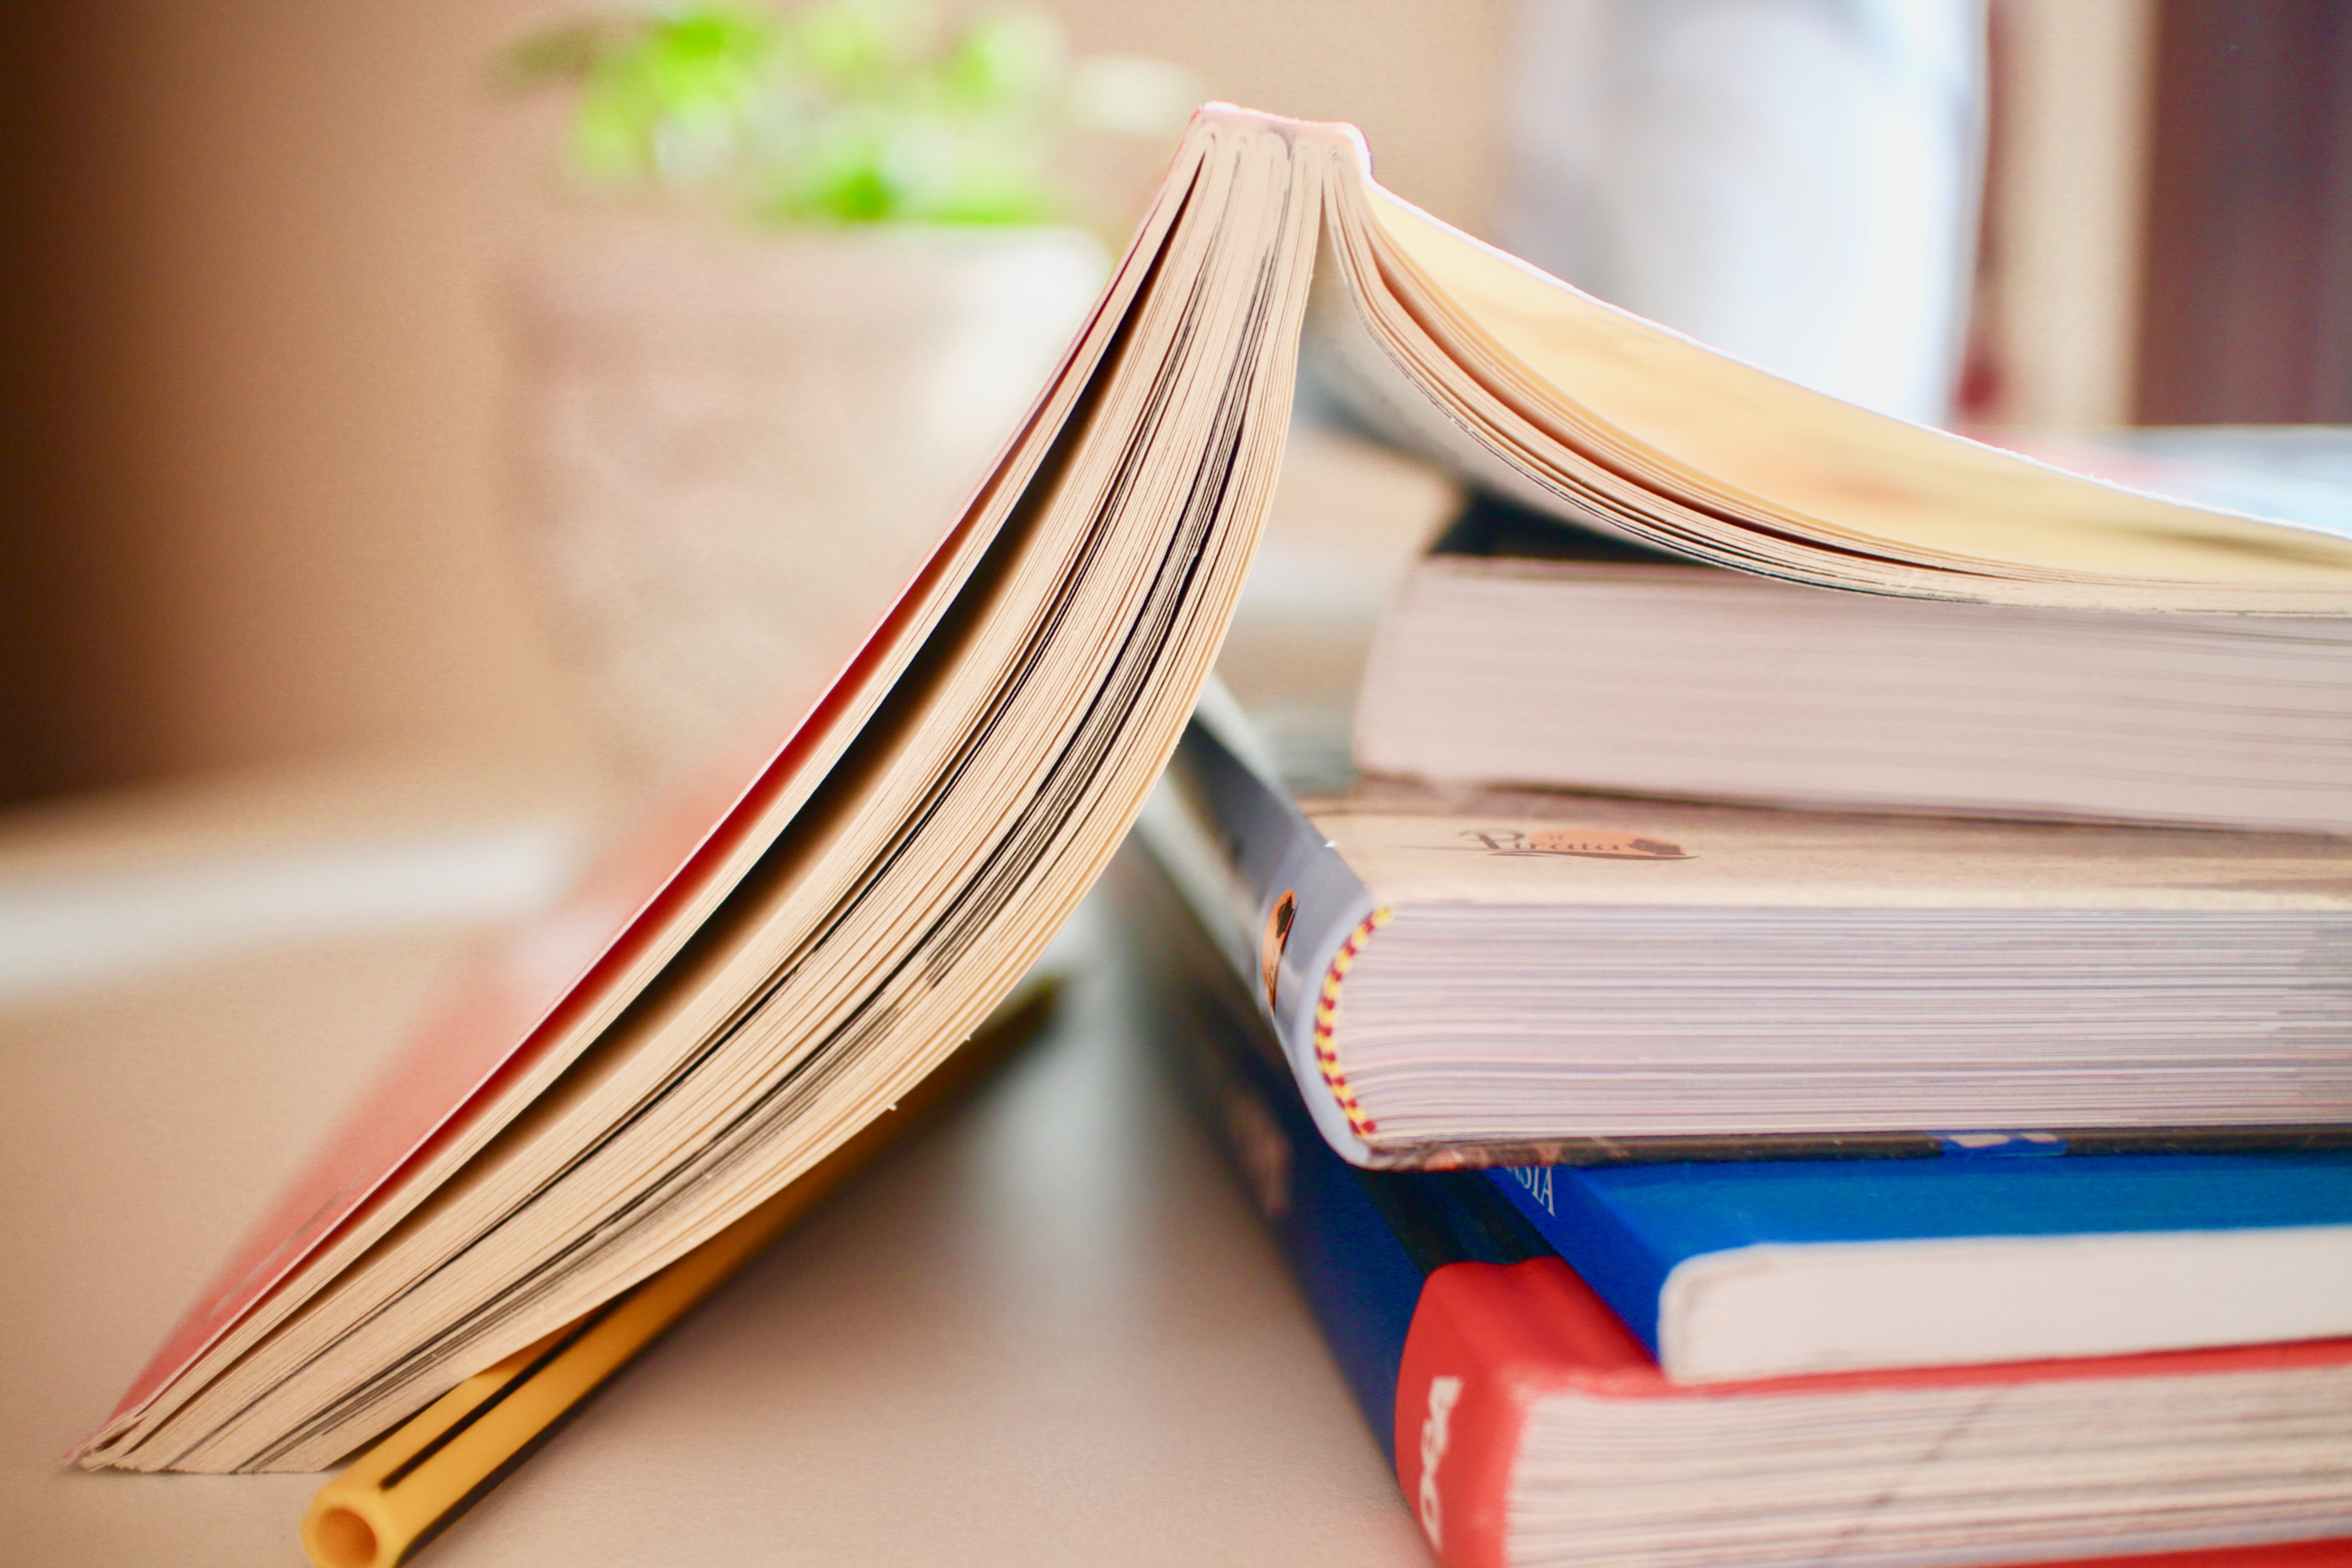
writing, book, reading, reflection, studio, silence, education, brand, cash, library, books, culture, document, publishers